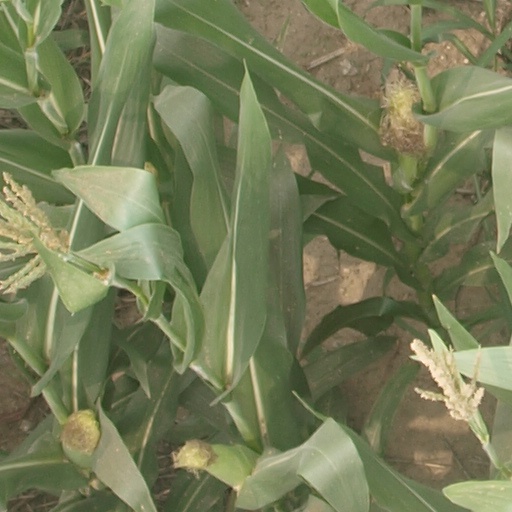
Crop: maize; corn